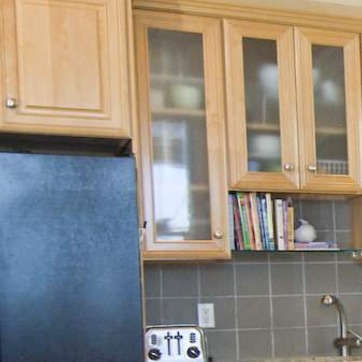
Material: glass